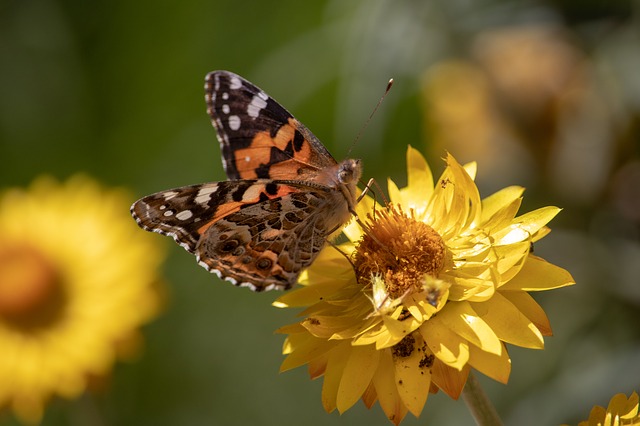
Label: farfalla